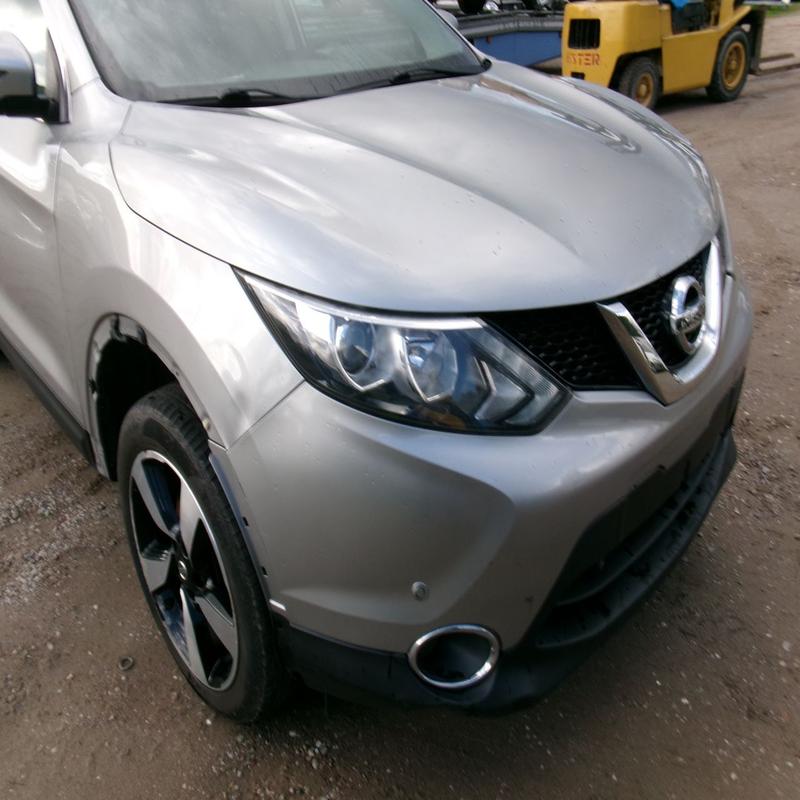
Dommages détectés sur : aile avant droite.
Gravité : mineur